Ictinus (crater)

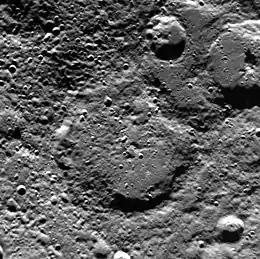
MESSENGER NAC of Ictinus

Ictinus is a crater on Mercury. Its depth from crater floor to rim is 4.8 km. Its name was adopted by the International Astronomical Union in 1976. Ictinus is named for the Ancient Greek architect Ictinus, who lived in the 5th century BCE.